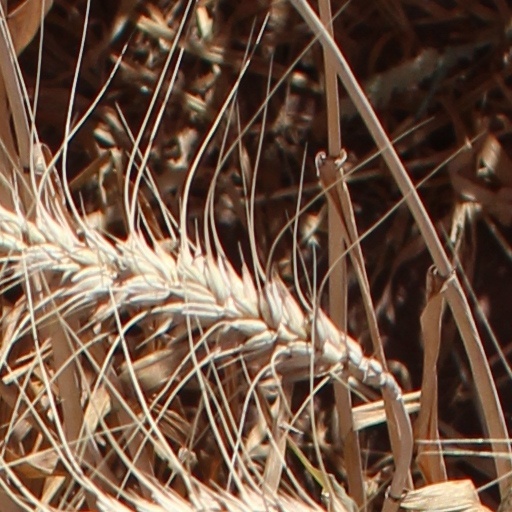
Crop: wheat